Green Jacket Shoal

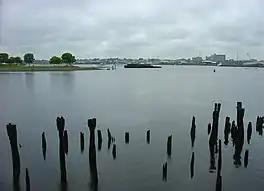
Green Jacket Shoal in 2017, viewed from India Point Park, facing Bold Point Park and the Providence River.

Green Jacket Shoal is a shoal and ship graveyard in Providence River, between the cities of East Providence and Providence, Rhode Island, United States. It contains a large amount of debris from a century of abandoned and wrecked ships, destroyed docks, pilings, and other remnants of the area's industrial past. India Point, on the Providence side, was the city's first port, which remained active from 1680 until the Great Depression in the early 20th century. Bold Point, on the East Providence side, was home to a dry dock and other maritime businesses.